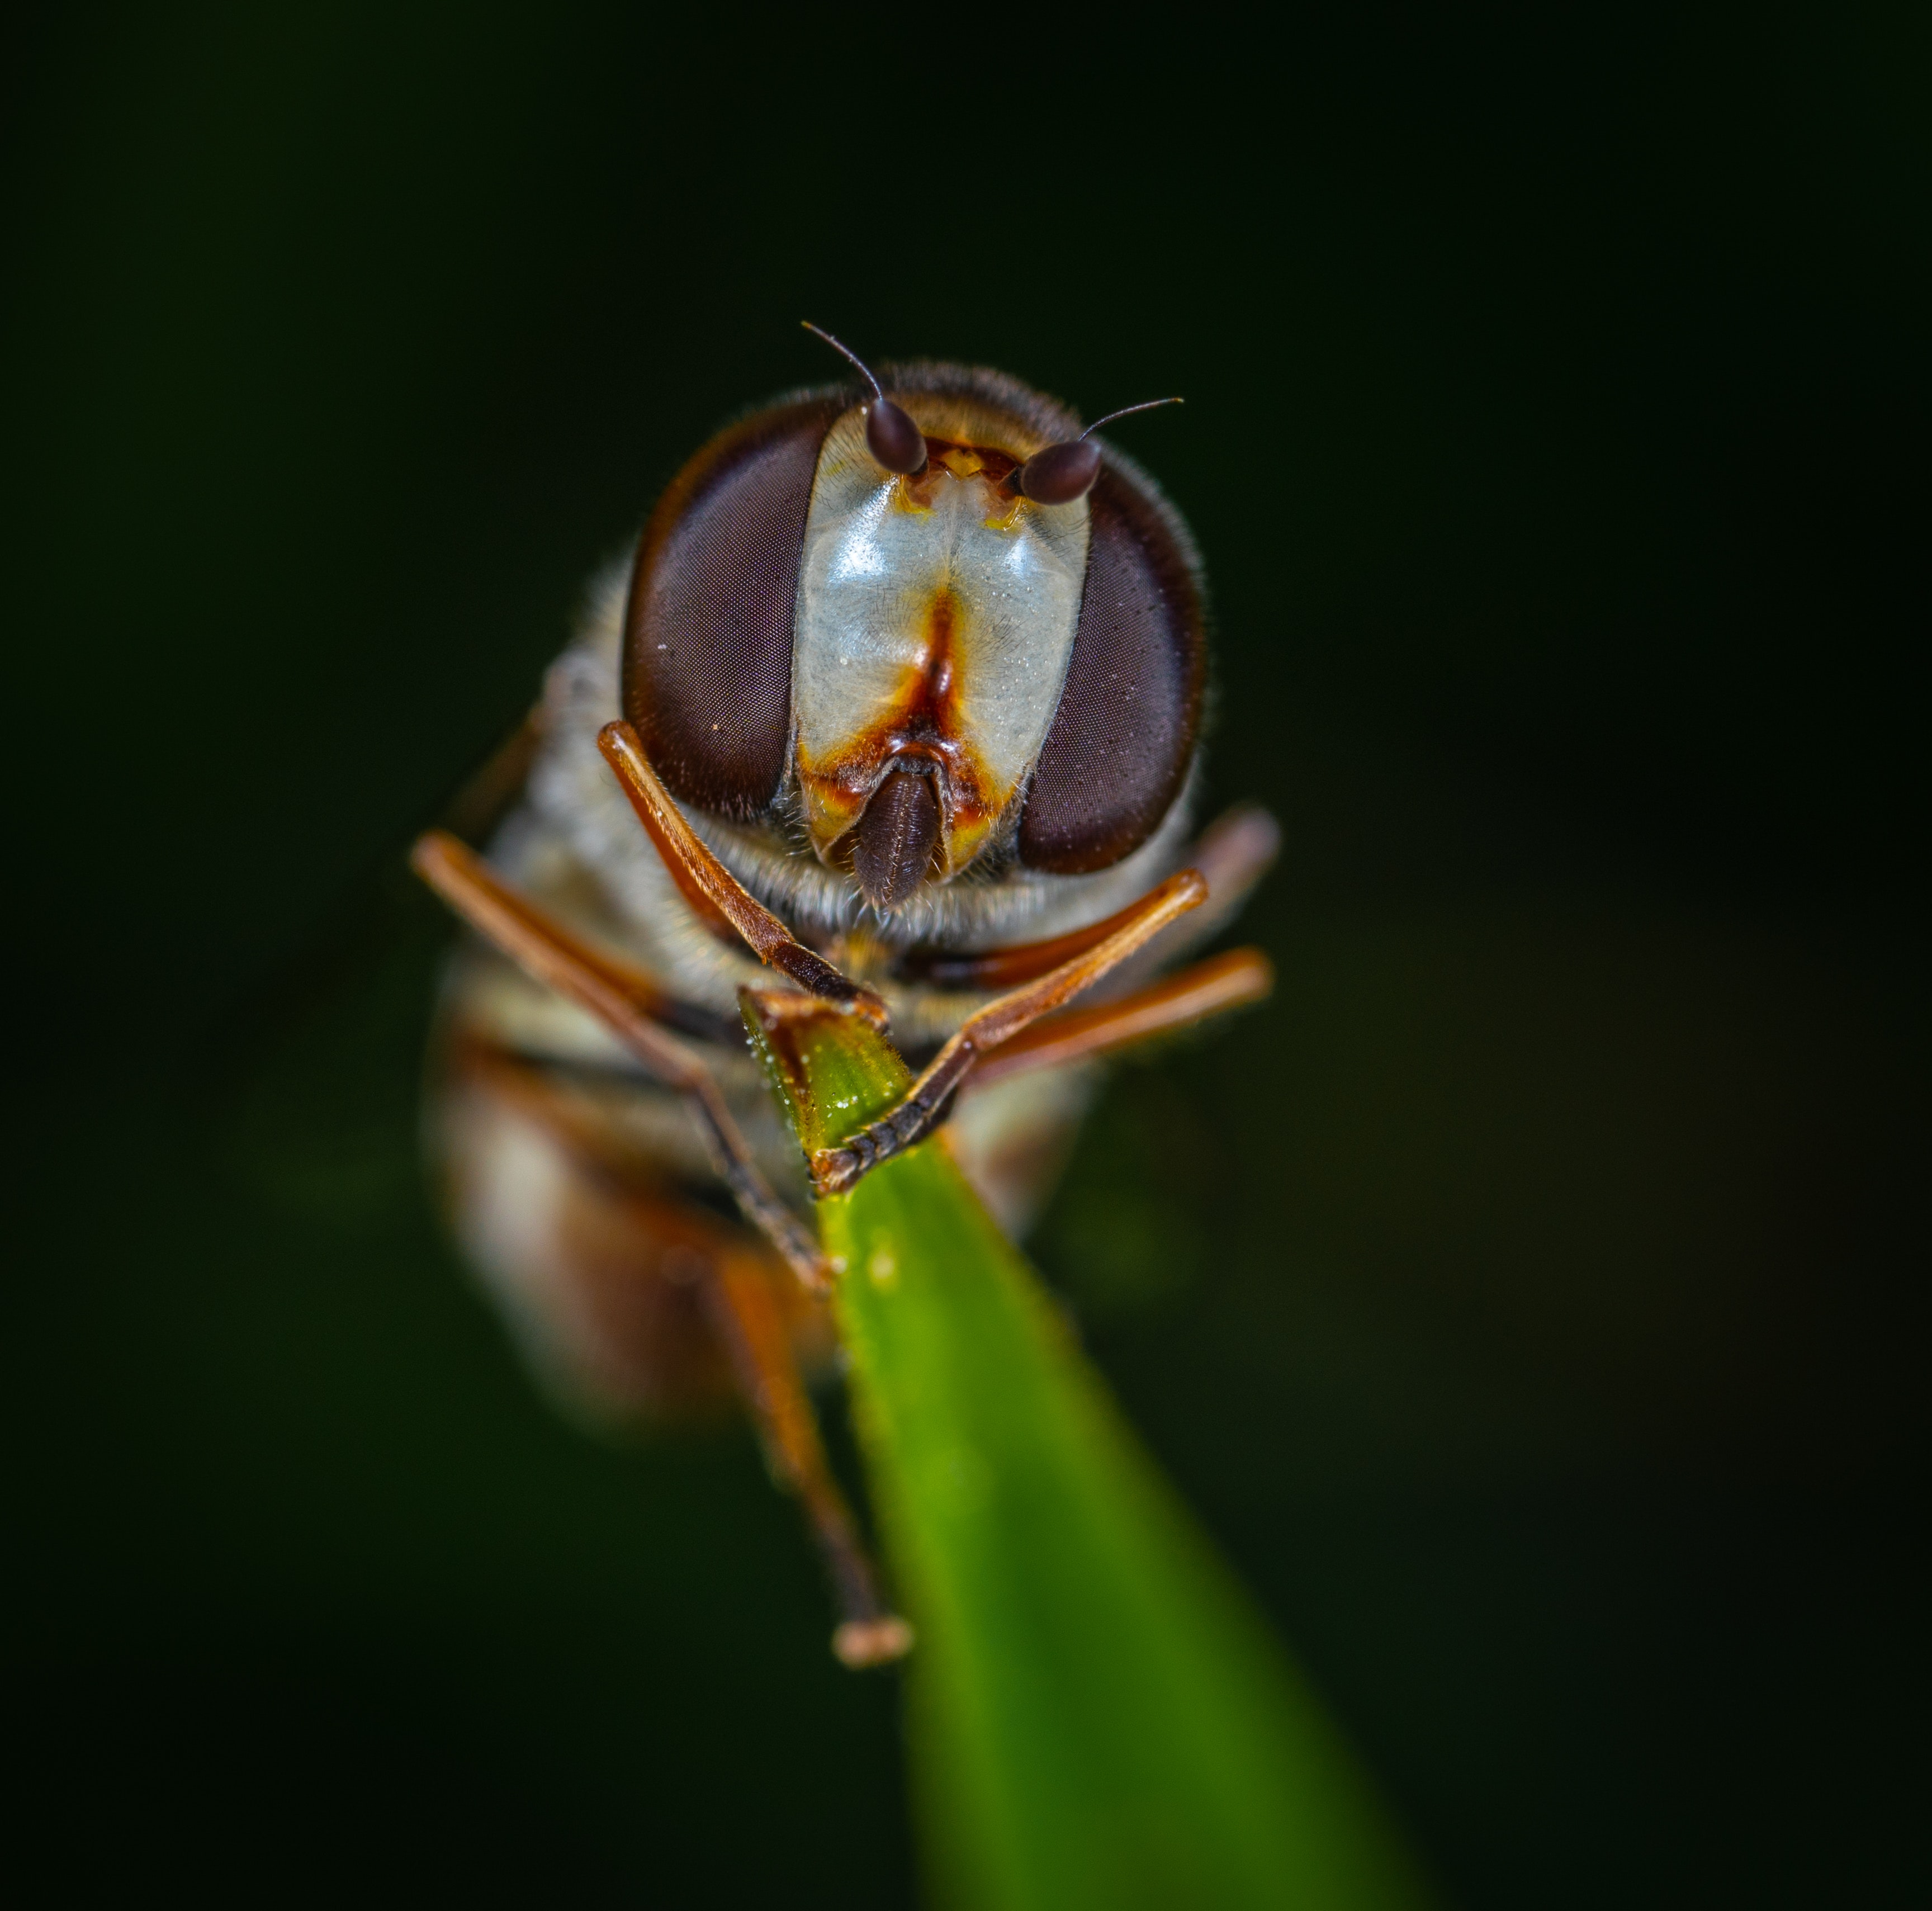
insect, macro photography, pest, close up, invertebrate, hoverfly, eye, plant, photography, organism, plant stem, wildlife, membrane winged insect, flower, net winged insects, arthropod